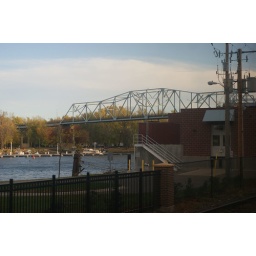
bridge over river "Empire builder"